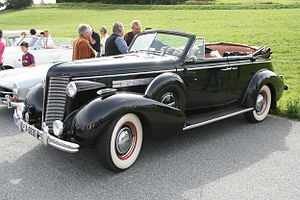
Buick
Buick er et amerikansk luksus-bilmærke fra General Motors. Buick-modeller sælges i USA, Canada, Mexico, Kina, Taiwan og Israel. Kina er det største marked.